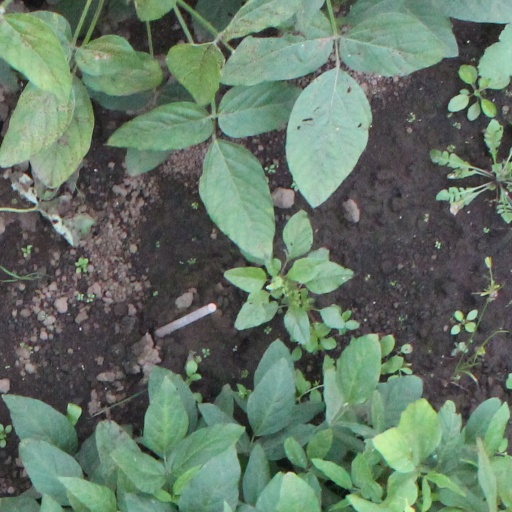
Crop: soybean